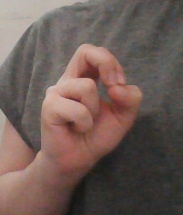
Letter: gaaf